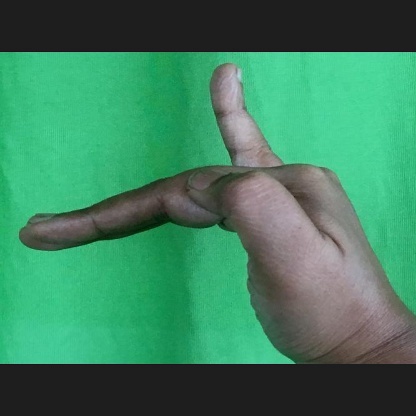
Mudra: Hamsapaksha